History of steam road vehicles

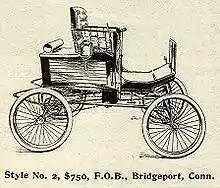
Locomobile steam car from a January 1901 advertisement

This American firm bought the patents from the Stanley brothers and began building their steam buggies from 1898 to 1905. Locomobile Company of America went into building gas cars and lasted until the Depression.